Adelbert von Chamisso

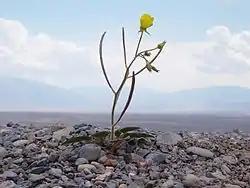
The pictured Mojave suncup, "Camissonia brevipes", is an example of a genus named for the poet-botanist.

Chamisso is chiefly remembered for his work as a botanist; his most important contribution, done in conjunction with Diederich Franz Leonhard von Schlechtendal, was the description of many of the most important trees of Mexico in 1830–1831. Also, his "Bemerkungen und Ansichten", published in an incomplete form in Kotzebue's "Entdeckungsreise" (Weimar, 1821) and more completely in Chamisso's Collected Works (1836), and the botanical work, "Übersicht der nutzbarsten und schädlichsten Gewächse in Norddeutschland" (Review of the Most Useful and the Most Noxious Plants of North Germany, with Remarks on Scientific Botany), of 1829, are esteemed for their careful treatment of their subjects. In 1824 he became a member of the Regensburg Botanical Society.